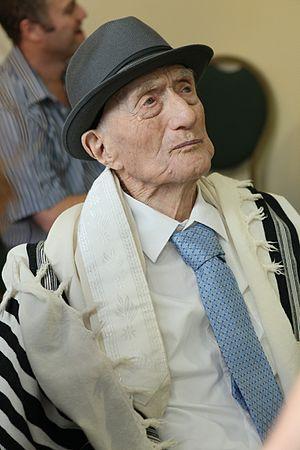
Auschwitz est le plus grand complexe concentrationnaire du Troisième Reich, à la fois camp de concentration et camp d'extermination. Il est situé dans la province de Silésie, à une cinquantaine de kilomètres à l'ouest de Cracovie, sur le territoire des localités d'Oświęcim et de Brzezinka, annexées au Reich après l'invasion de la Pologne en septembre 1939.